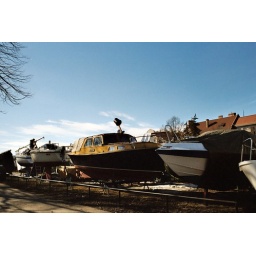
boats in the road